Angiocentric glioma

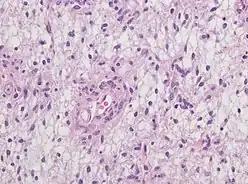

Angiocentric glioma (AG) refers to a rare neuroepithelial tumor when the superficial brain malignant cells enclose the brain vessels, commonly found in children and young adults. Initially identified in 2005 by Wang and his team from the University of Texas, AG was classified as Grade I by 2007 WHO Classification of Tumors of the Central Nervous System due to its benign clinical behavior, low proliferation index, and curative properties. AG primarily affects children and young adults at an average initial diagnosis age of 16 years old. Over 85% AG patients experience intractable seizures since childhood, especially partial epilepsy.